Tuzoia

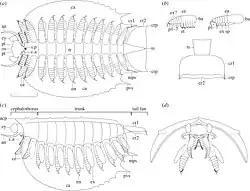
Diagrammatic reconstruction

The largest carapaces of "Tuzoia" are known to reach in length, suggesting a total body length of approximately . Along the sides of the carapace a spiked ridge is present, and the edges and midline of the carapace are also spiked in many species. These spines likely functioned to aid stability while swimming. The carapaces are marked with a reticulate (net-like) pattern, which was likely to increase the structural integrity of the valves while remaining lightweight. The head had a anterior/ocular sclerite at the top, a single pair of large stalked eyes, and a pair of segmented antennae. The head also bore pairs of cephalic appendages, which have curved setae. The first two limb pairs, dubbed the "cephalothoracic legs" have 7 podomeres, with spinose endites, with the legs ending in a terminal claw. The basipods are greatly elongated, and bears 5 to 6 endites, which become spinose at their ends. It is unclear whether exopods are present on these limbs. There are likely 10 pairs of trunk legs excluding the cephalothoracic legs. These had seven podomeres, the first with a spinose endite, with the limb ending in a terminal claw, and a similarly elongated basipod, which had a spine proximal to that of the first podomere. These limbs likely had paddle-shaped exopods. The body terminates with a large tail fan.